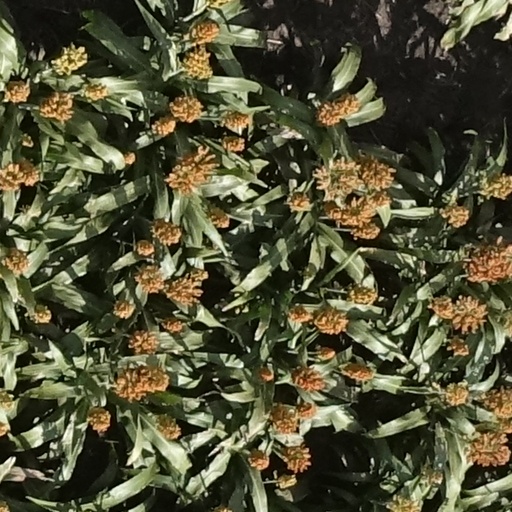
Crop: sorghum